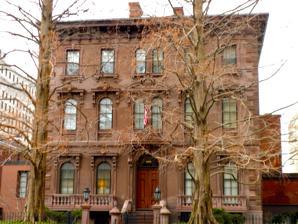
Building: Wilmington Club
Country: United States of America
Year built: 1864
United States historic place Wilmington Club U.S. National Register of Historic Places Wilmington Club, January 2010 Show map of Delaware Show map of the United States Location 1103 N. Market St., Wilmington, Delaware Coordinates 39°44′49″N 75°32′51″W / 39.74694°N 75.54750°W / 39.74694; -75.54750 Area 0.7 acres (0.28 ha) Built 1863 ( 1863 ) Architect Thomas Dixon Architectural style Italianate NRHP reference No. 06000282 Added to NRHP April 19, 2006 Wilmington Club , also known as the John Merrick House , is a historic clubhouse located at Wilmington , New Castle County, Delaware , United States. It was designed by architect Thomas Dixon and built in 1863, as a three-story, five bay "T"-plan brownstone dwelling in the Italianate style. The Wilmington Club purchased the building in 1900, and expanded it between 1936 and 1950 and in 1966. The Club incorporated in 1877. History Although oral history suggests that Edmund G. Lind of Baltimore was the architect of record, numerous newspaper reports from 1863 suggest that the architect was actually Thomas Dixon , who also practiced in Baltimore. Dixon was architect of the Wilmington Grand Opera House built several years later. The March 13, 1863 issue of The Daily Gazette , as well as the March 10, 1863 issue of The Delaware State Journal and the March 12, 1863 issue of The Delaware Republican ran the following news article: "Improvement. H.F. Dure has contracted with John Merrick, Esq., to erect a beautiful mansion for him, on his lot located on Market street, between Eleventh and Twelfth streets, for about $21,000. This house when finished, will be one of the most convenient and substantial residences in this city. It will have all of the modern improvements, and will be built in the best style. Mr. Thomas Dixon, formerly of this city, now of Baltimore, is the Architect. Perkins & Weldie, have contracted with Mr. Dure to do the Brick work: Murdick & Duff the Painting, and Robert Haddock the Plastering. The lot has been staked out and the digging of the cellars will be commenced immediately. The mansion is to be completed by the 25th of December next." The building was added to the National Register of Historic Places in 2006. References